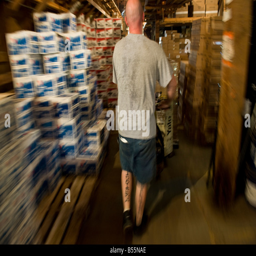
person , a veteran of the company moves supplies at the warehouse